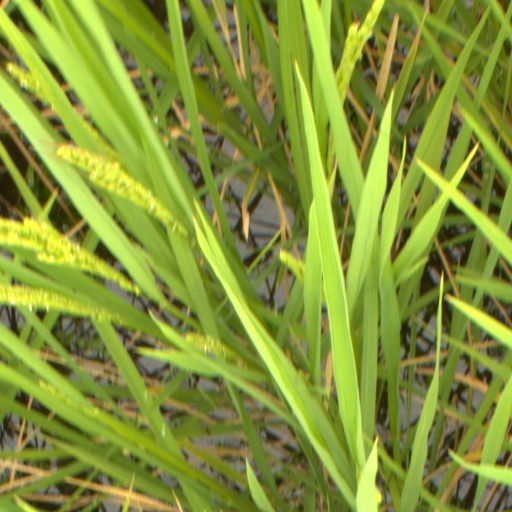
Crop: rice